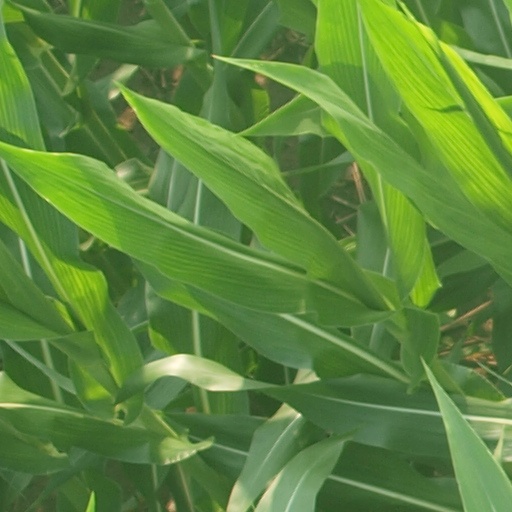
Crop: maize; corn